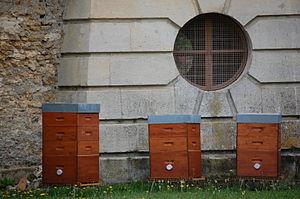
Ruches au pied de la tour de Marlborough
Le hameau de la Reine est une dépendance du Petit Trianon située dans le parc du château de Versailles, dans les Yvelines, en France. Ce hameau d'agrément fut commandé durant l'hiver 1782-1783 par la reine Marie-Antoinette qui souhaitait s'éloigner des contraintes de la cour de Versailles, avec la nostalgie d'une vie plus rustique, dans un décor de nature inspiré par les écrits de Rousseau, un petit paradis où le théâtre et la fête lui feraient oublier sa condition de reine. Ce lieu champêtre, qui était aussi une exploitation agricole, marquait l'influence des idées des physiocrates et philosophes des Lumières sur l'aristocratie de l'époque. La construction en fut confiée à l'architecte Richard Mique sur l'inspiration du hameau de Chantilly et des dessins du peintre Hubert Robert.